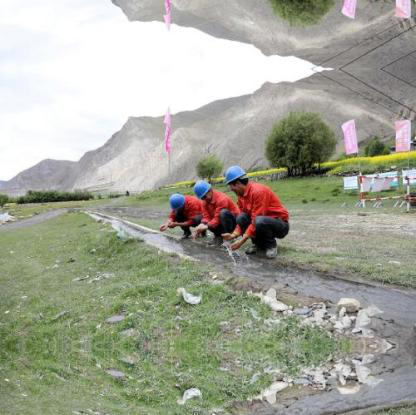
Objects in the image:
label: helmet
label: helmet
label: helmet